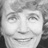
Emotion: happy